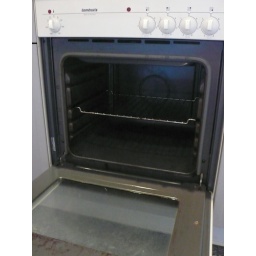
My tiny German stove top and oven -- looking forward to the big one in TX!